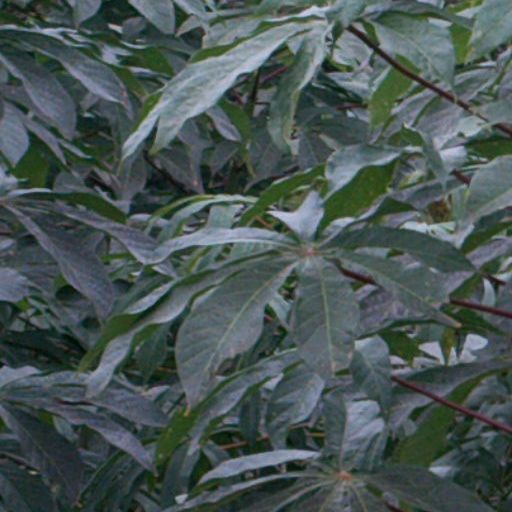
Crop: cassava